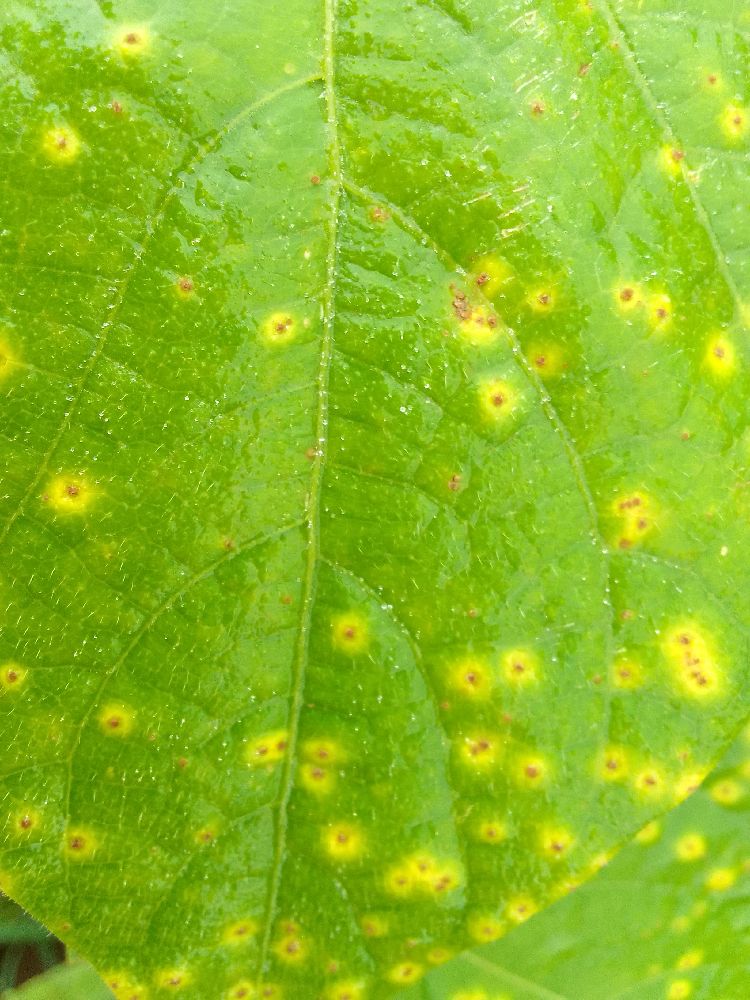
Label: rust